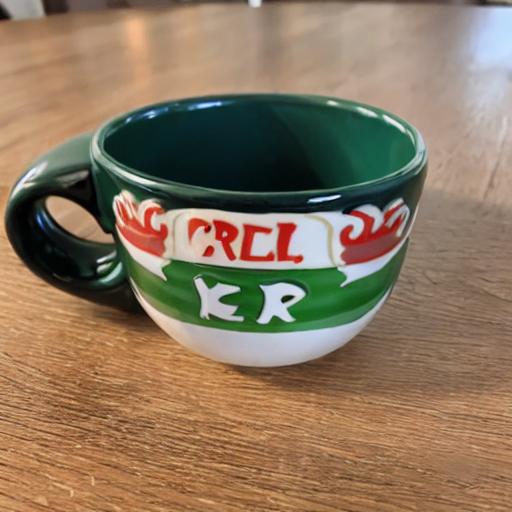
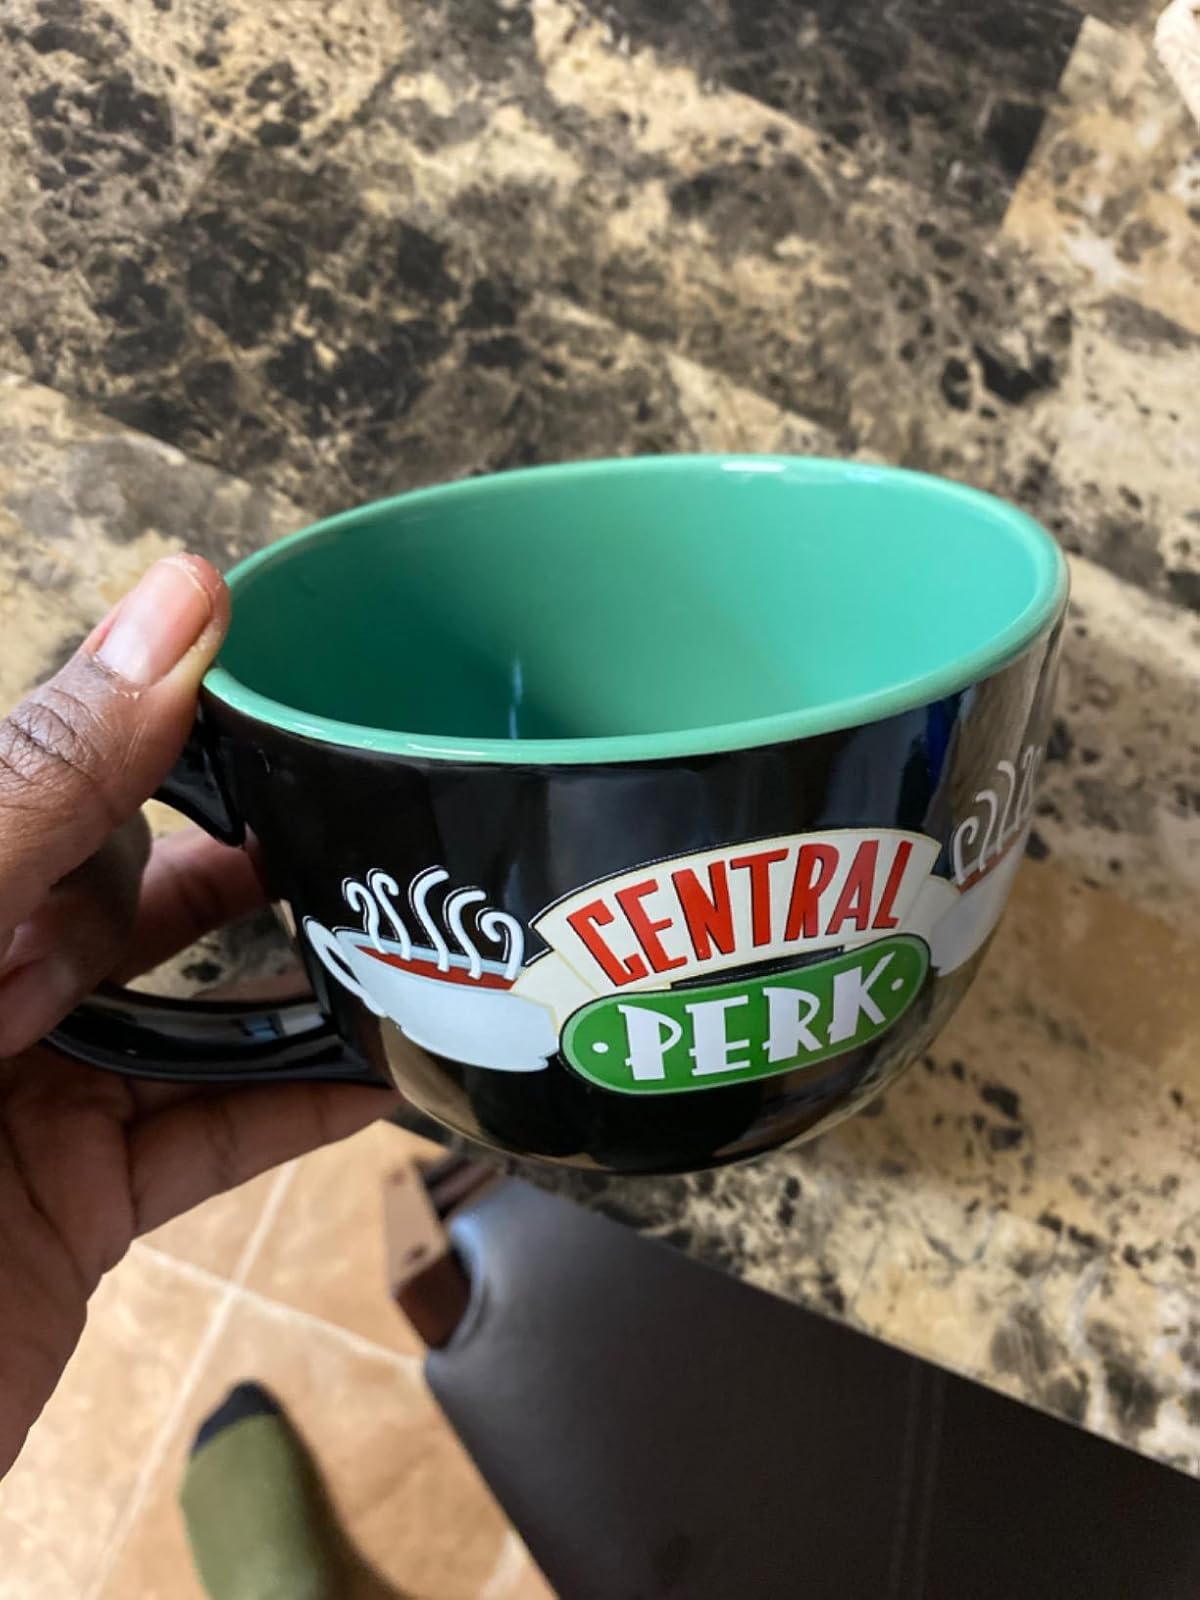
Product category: items_mug
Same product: no